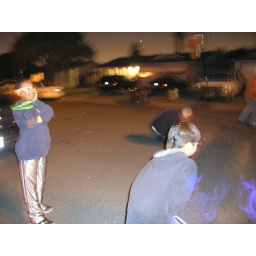
:: boys in the street